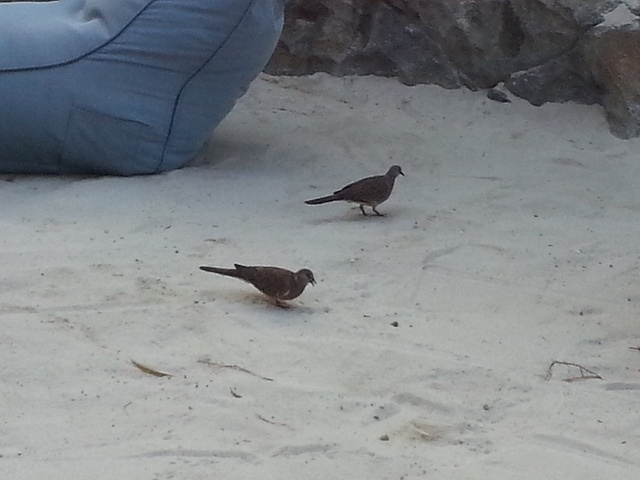
Two doves looking for food on a sandy beach.
Birds are looking for food on the snow-covered ground.
A couple of small birds walking in the sand.
Two birds looking for food along the beach.
The pair of birds scrounged around in the sands hoping to score some seeds or chunks of dead animal flesh.